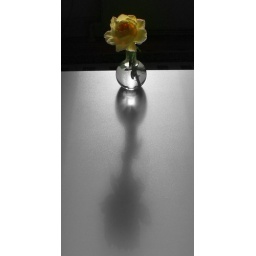
Yellow rose in a glass vase